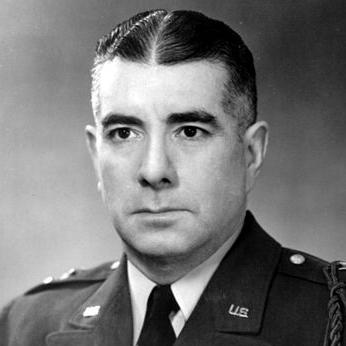
Age: 55